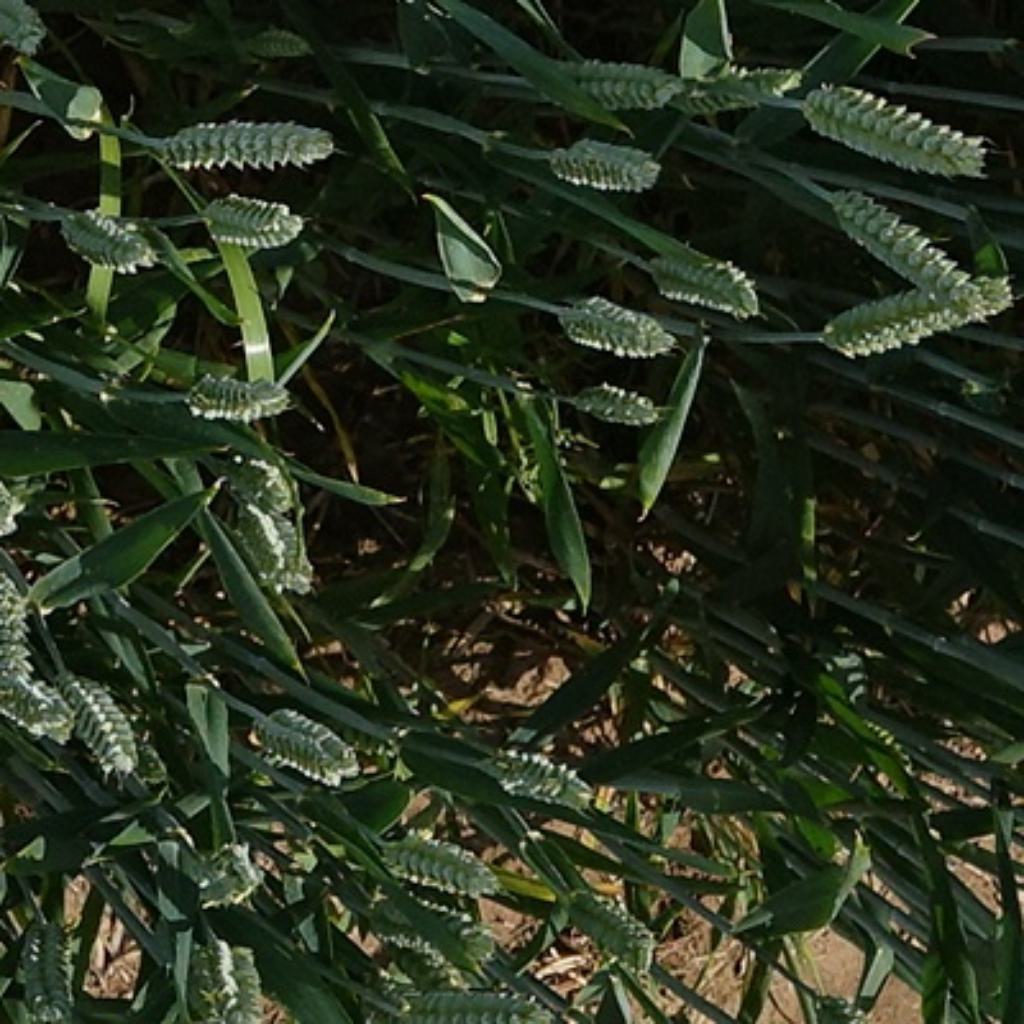
Country: France
Location: VLB
Wheat development stage: Filling